Q (2011 film)

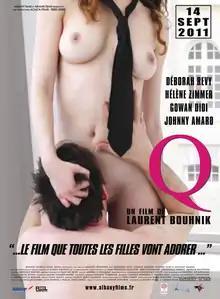
Theatrical release poster

Q (released in the United States as Desire) is a 2011 French erotic drama film written and directed by Laurent Bouhnik.